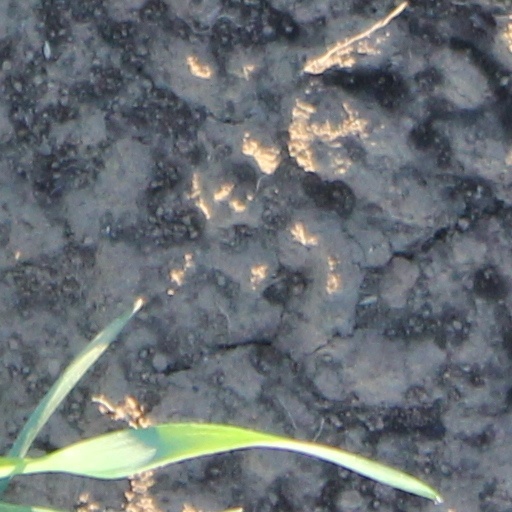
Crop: wheat